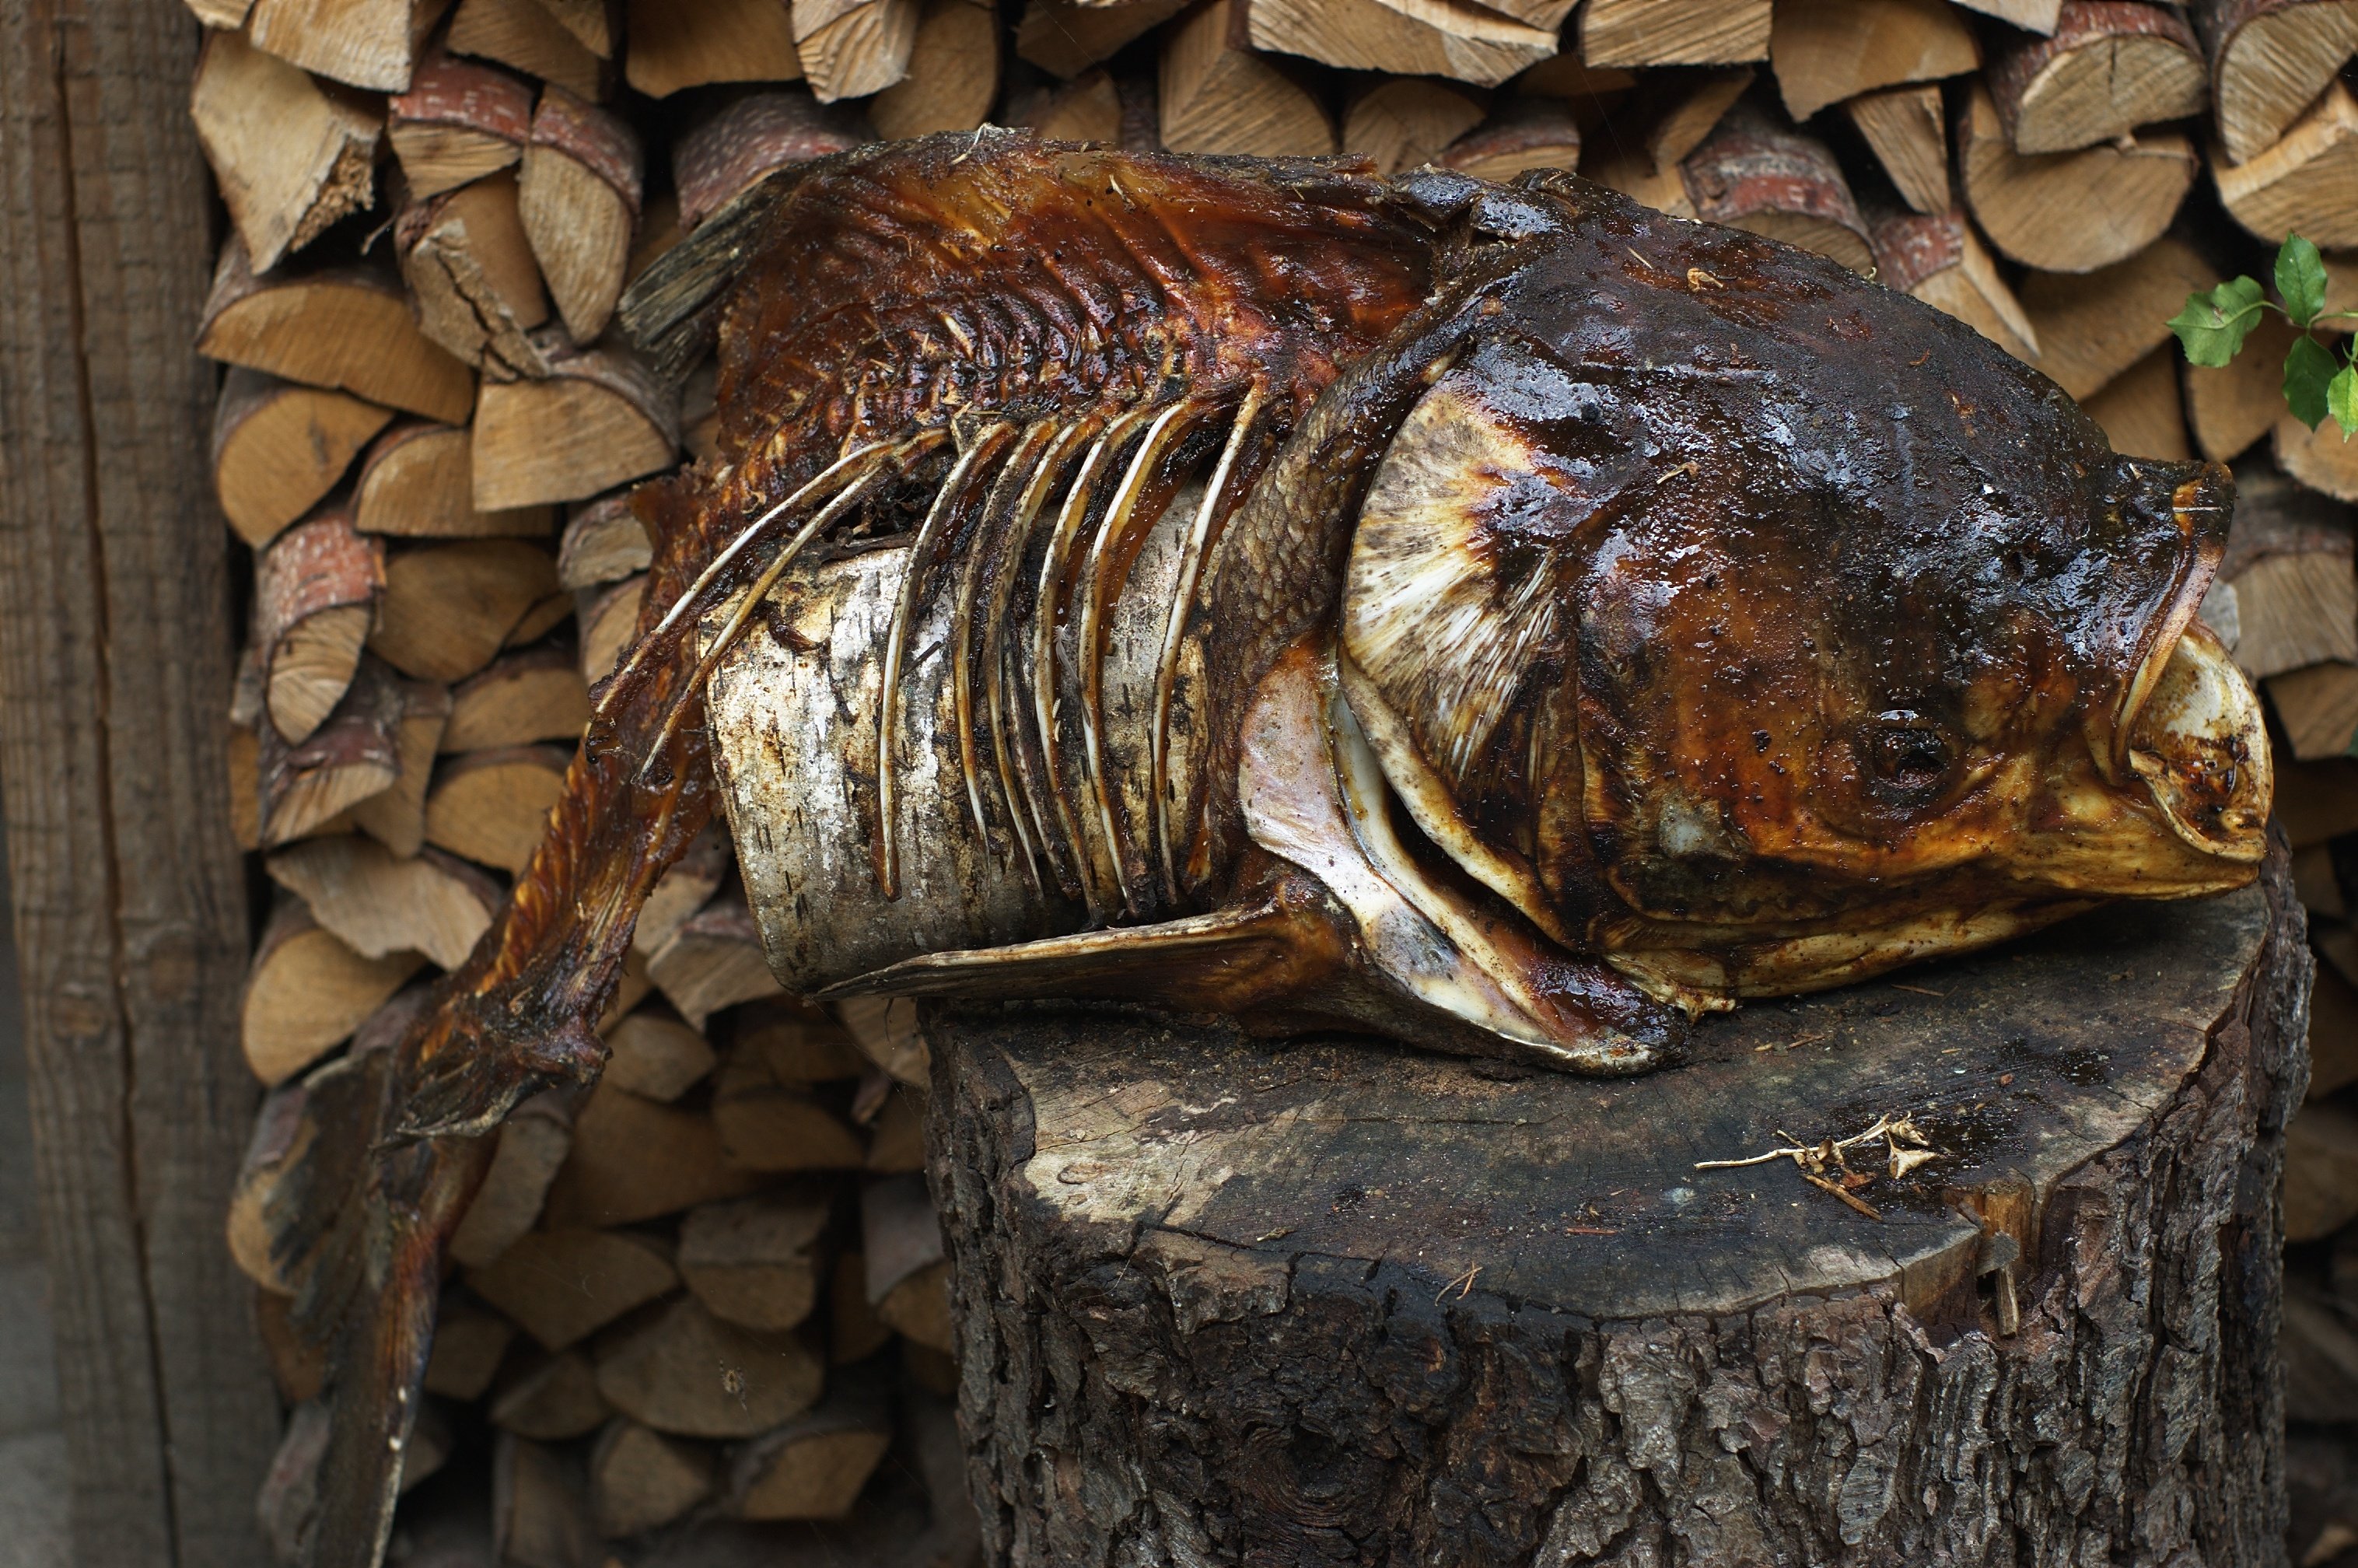
wildlife, reptile, iguana, fauna, 50mm, tortoise, vertebrate, rawtherapee, germany, deutschland, pentax, carving, brandenburg, lenstagged, steffenzahn, k100d, justpentax, iamflickr, fa50, fa50mm, smcpentaxfa11450mm, pentaxfa50mm, smcpfa50mmf14, werder, common snapping turtle, emydidae